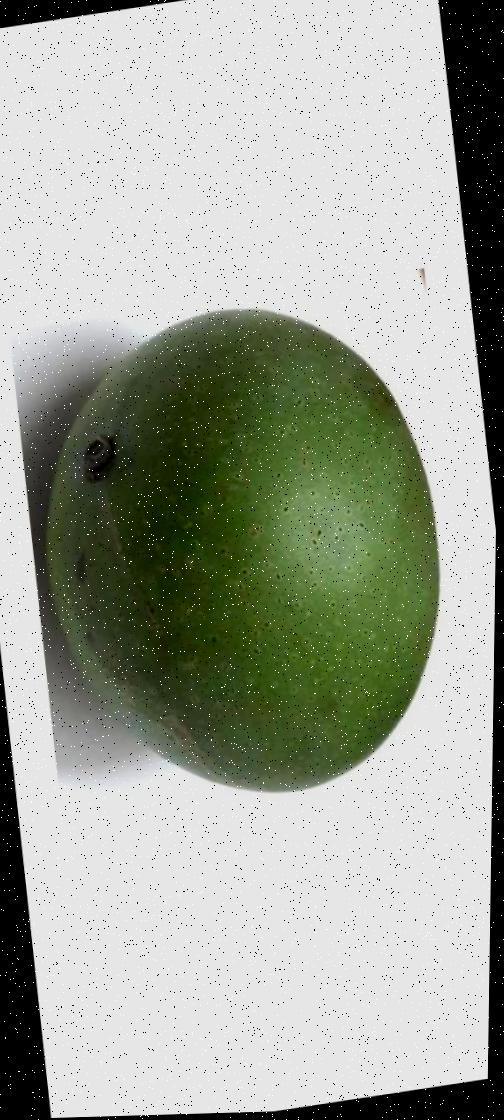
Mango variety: Ashshina Zhinuk